Kallakudi demonstration

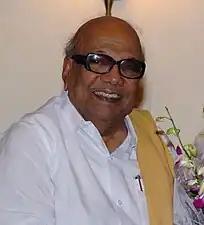

Whenever the government introduced Hindi as a compulsory language in schools, anti-Hindi protests happened led by Dravidar Kazhagam (DK) (erstwhile Justice Party) and E V Ramasami (EVR). EVR, who was opposing Congress on Hindi grounds so far, softened his stand and started to support Kamaraj through his regime from 1954 to 1963 as one of his demands of a non-Brahmin chief minister was met. While DK was supporting Congress and the Kamaraj regime, DMK continued opposing the Congress moves with mass demonstrations in the themes of separate Dravidian state. Some of the political historians believe that DMK used the demonstration to lobby for high representation in parliament. On 28 January 1956, Annadurai along with E V Ramasami and Rajaji signed a resolution passed by the Academy of Tamil Culture endorsing the continuation of English as the official language. M. Karunanidhi who became the Chief minister after the death of Annadurai in 1969, renamed the Dalmiapuram station to Kallakudi.